Belur Math

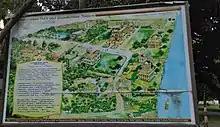
A sketch of Belur Math campus

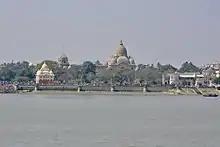
Belur Math from Ratan Babu Ghat

In the beginning of 1897, Swami Vivekananda arrived at Baranagar, Calcutta with his small group of Western disciples. Two monasteries were founded by him, one at Belur, which became the headquarters of Ramakrishna Mission and the other at Mayavati on the Himalayas, in Champawat District, Uttrakhand, called the Advaita Ashrama. These monasteries were meant to receive and train young men who would eventually become "sannyasis" (religious ascetic) of the Ramakrishna Mission, and to give them a training for their work. The same year the philanthropic activity was started and relief of the famine was carried out.